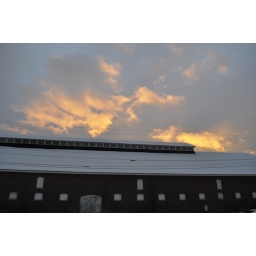
Sunset over the building next door